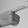
ASL letter: G